Geir Tangen

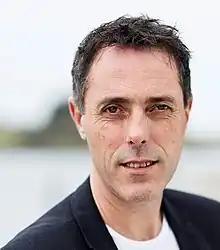

Geir Tangen (born 15 January 1970) is a Norwegian crime fiction writer and blogger.